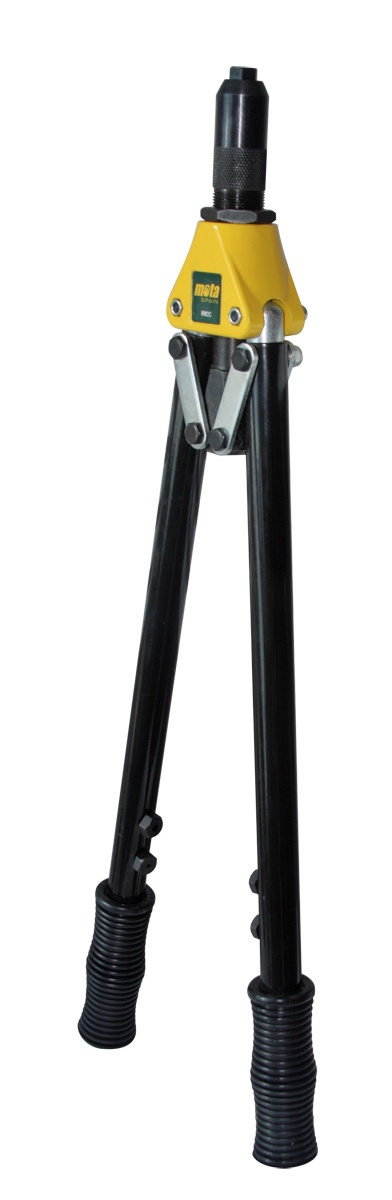
Two Hand Riveter 21” RM2C
Brand: A.Ferriggi
Category: Hardware > Tools > Riveting Tools > Rivet Guns